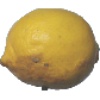
Label: Lemon 1